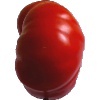
Label: Tomato 3